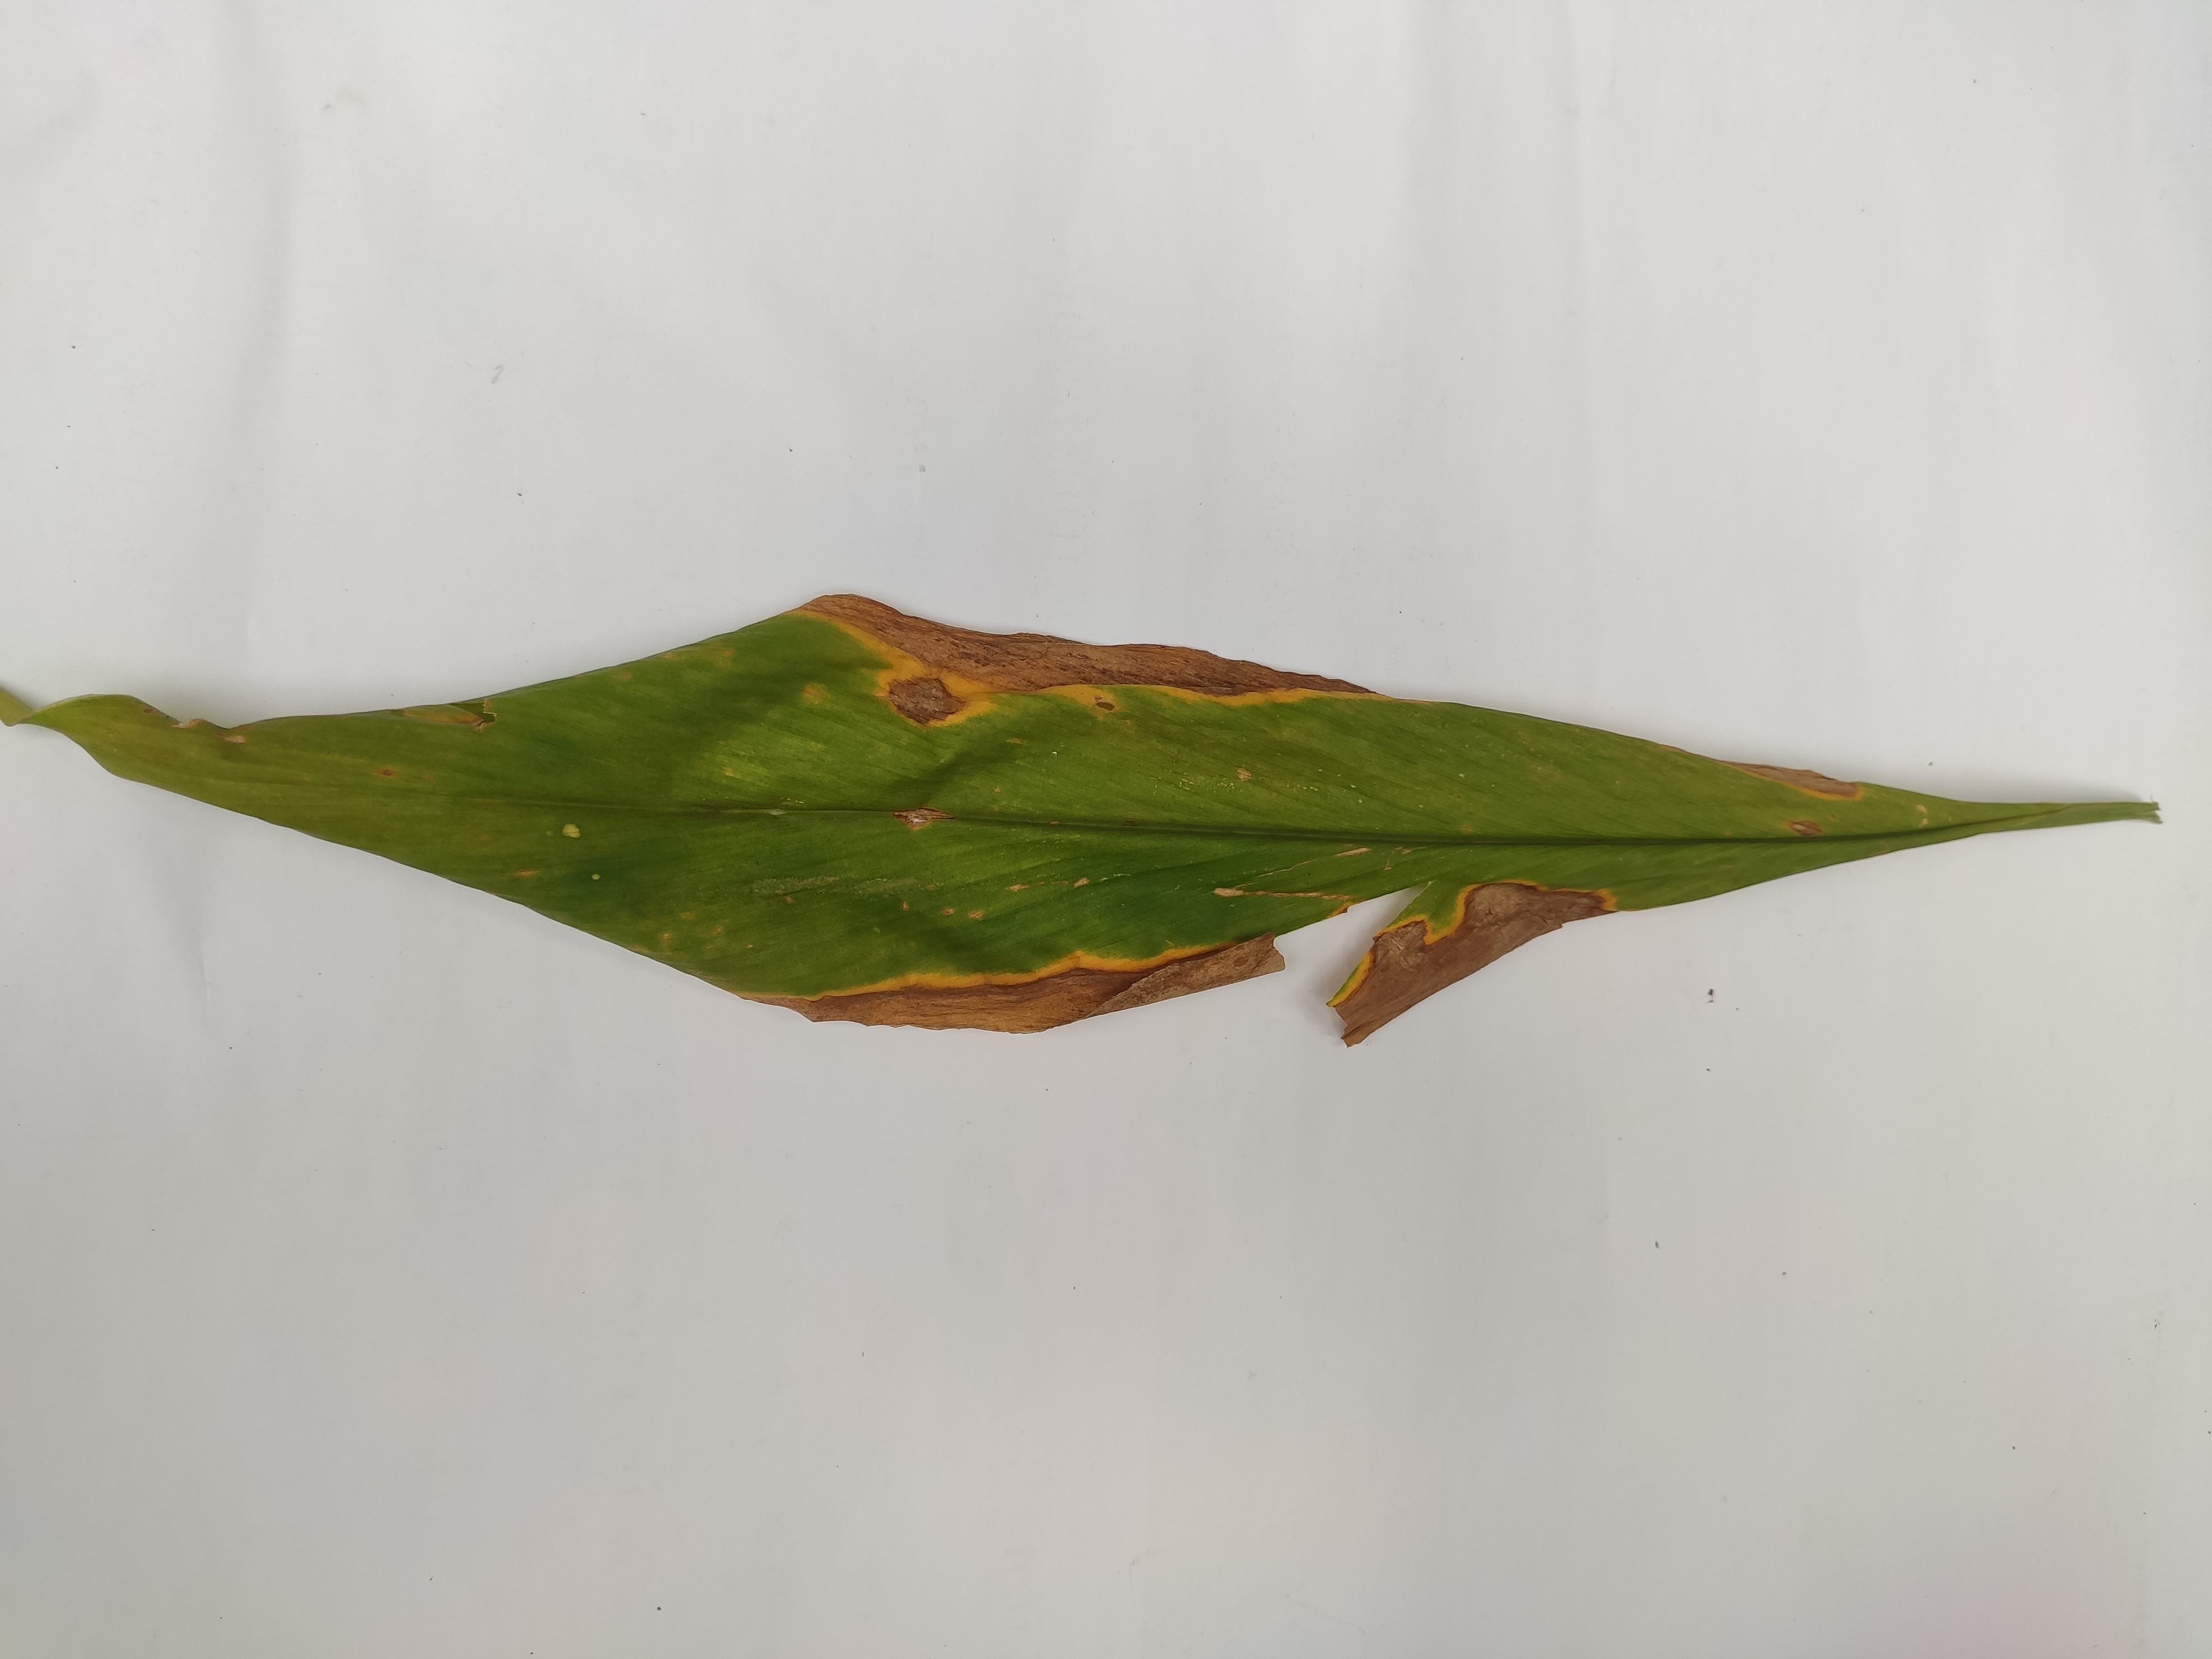
Label: Blotch